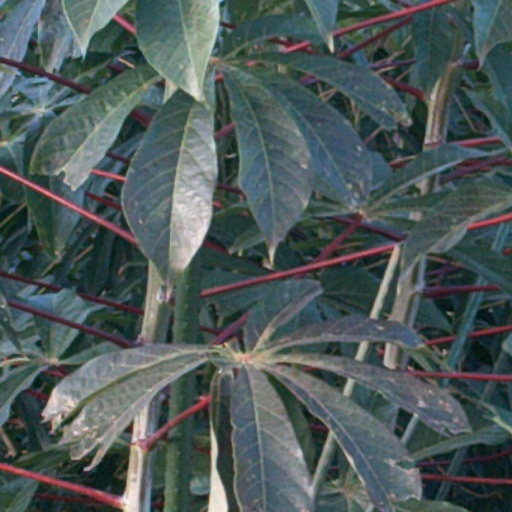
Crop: cassava